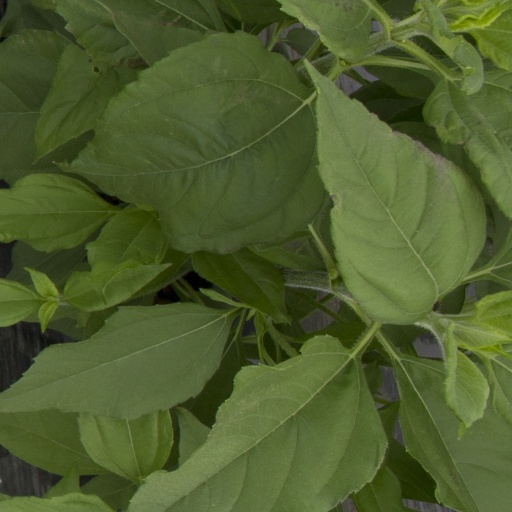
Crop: Jerusalem artichoke